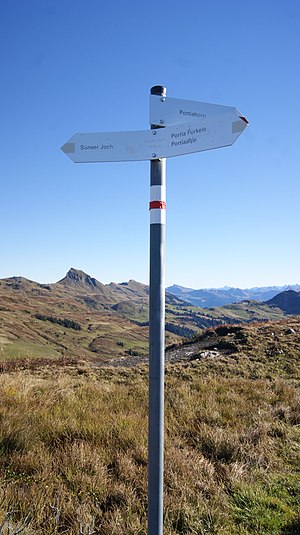
Hejk / Former
Vejviser i Marul, Østrig
Vandring, hejk eller hike er en tilbagelægning af en strækning over flere timer. Tidligere var det en fælles rejseform, er det nu først og fremmest er en fritidsaktivitet. Vandring er forbundet med en oplevelse af omgivelserne, en moderat sportsart og en vigtig økonomisk faktor indenfor sommerturisme. I Europas naturskønne områder forefindes ofte et veludviklet net af vandrestier.